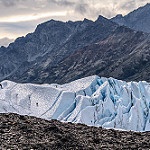
Scene: Outdoor